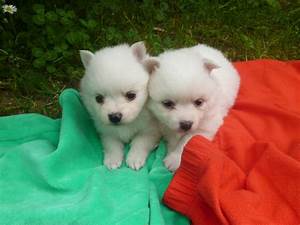
Label: cane